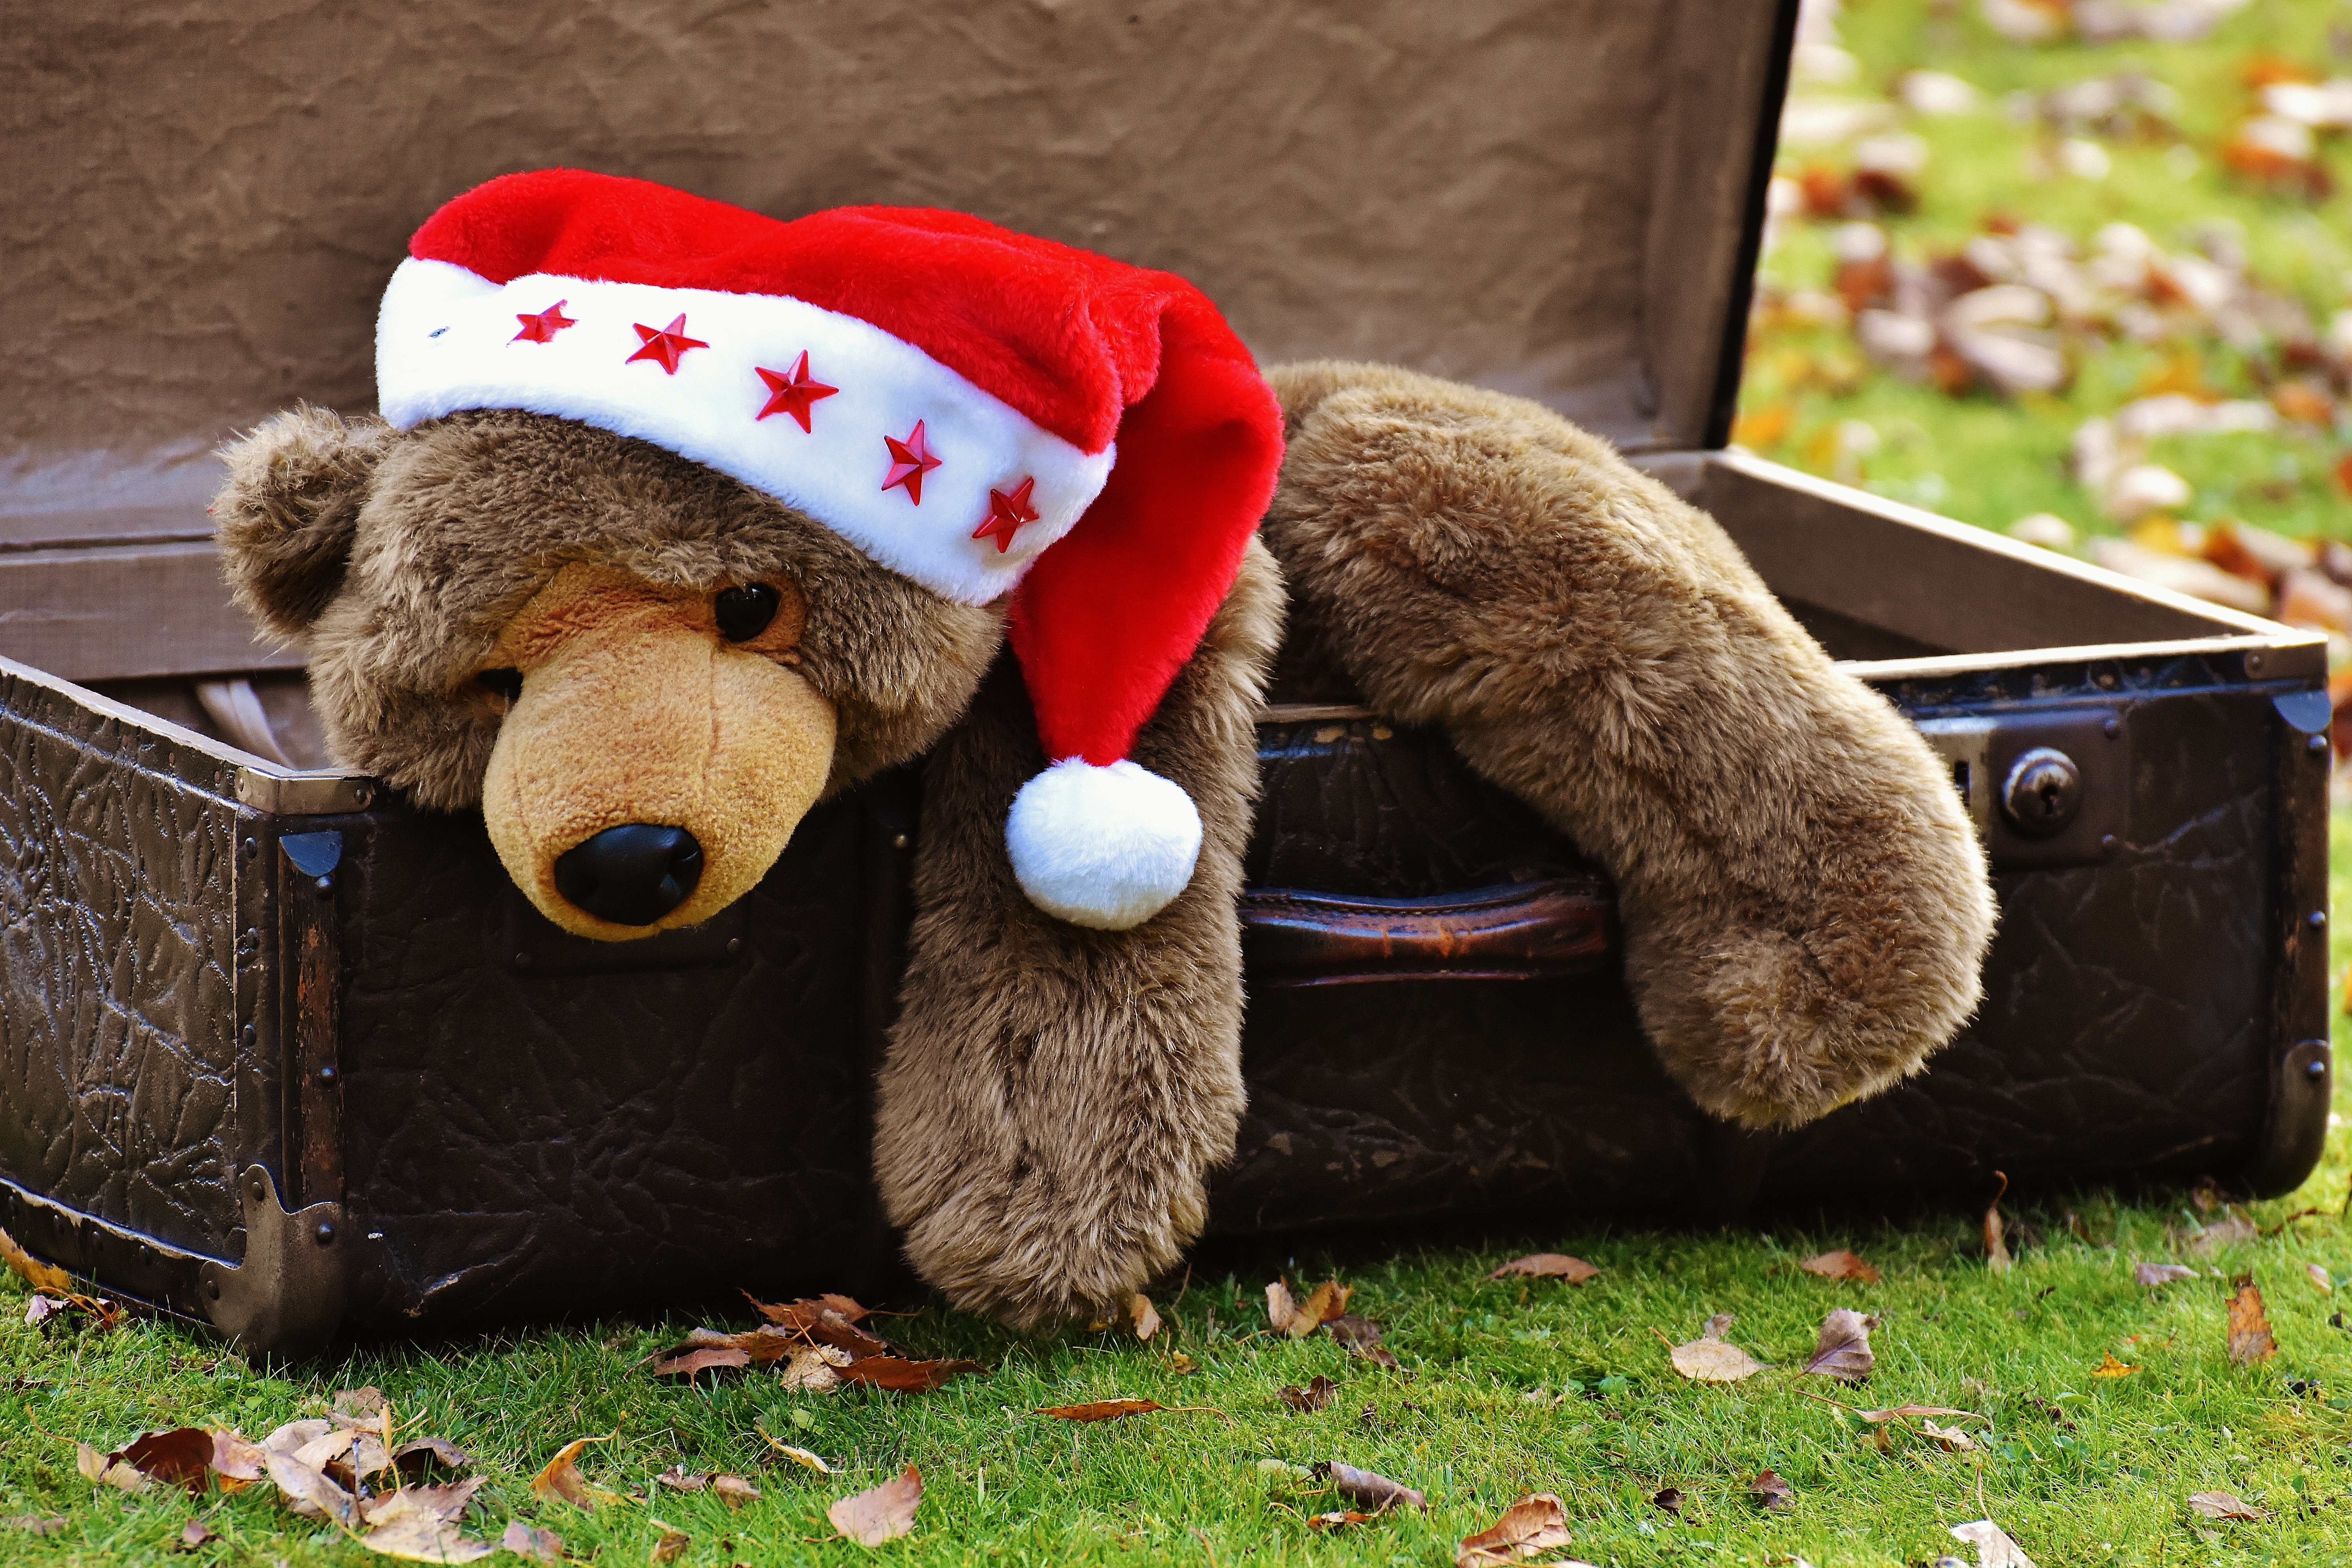
leather, antique, puppy, bear, fur, mammal, junk, christmas, toy, luggage, teddy bear, santa hat, textile, toys, funny, plush, stuffed animal, curious, generations, teddy, soft toy, old suitcase, stuffed toy